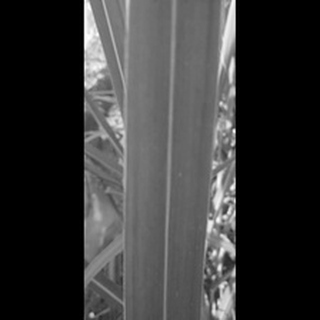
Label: healthy_sugarcane